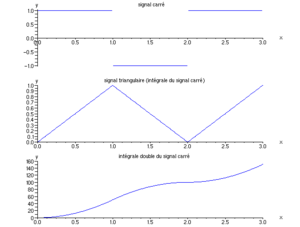
Signal carré, signal triangulaire (primitive du signal carré) et intégrale du signal triangulaire (intégrale double du signal carré)
La dérivée seconde est la dérivée de la dérivée d'une fonction, lorsqu'elle est définie. Elle permet de mesurer l'évolution des taux de variations. Par exemple, la dérivée seconde du déplacement est la variation de la vitesse, soit l'accélération.
Dans l'étude métrique des courbes du plan et de l'espace, la courbure mesure la manière dont une courbe, ou arc géométrique, s'éloigne localement d'une ligne droite. Elle évalue le rapport entre la variation de la direction de la tangente à la courbe et un déplacement d'une longueur infinitésimale sur celle-ci : plus ce rapport est important, plus la courbure est importante. En langage imagé, la courbure indique de combien il faut tourner le volant d'une voiture pour aborder un virage.